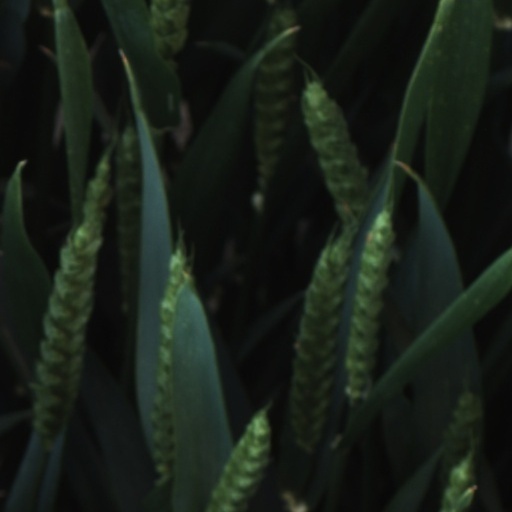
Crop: wheat